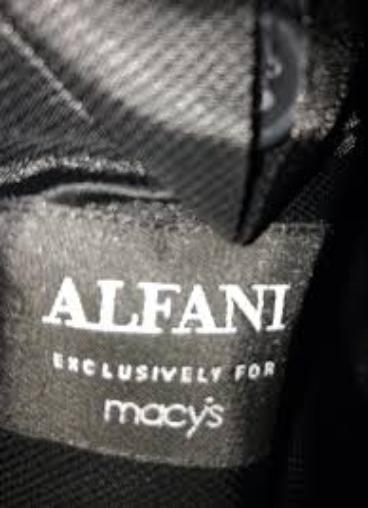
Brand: Alfani
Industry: Clothes